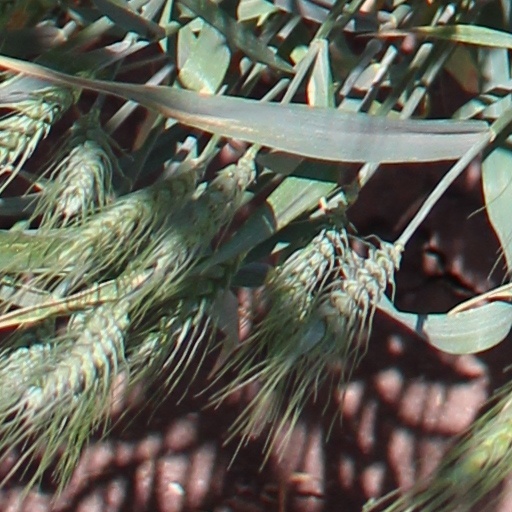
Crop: wheat